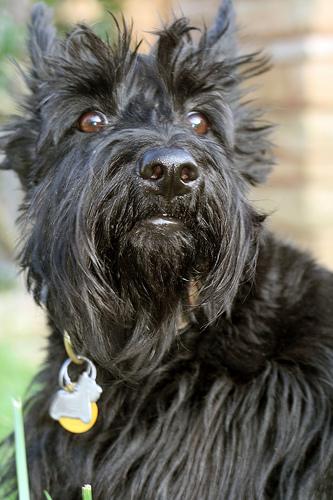
Breed: scottish terrier